Icemaker

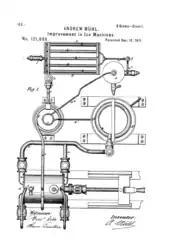
Icemaker Patent by Andrew Muhl, dated December 12, 1871

In 1748, the first known artificial refrigeration was demonstrated by William Cullen at the University of Glasgow. Mr. Cullen never used his discovery for any practical purposes. This may be the reason why the history of the icemakers begins with Oliver Evans, an American inventor who designed the first refrigeration machine in 1805. In 1834, Jacob Perkins built the first practical refrigerating machine using ether in a vapor compression cycle. The American inventor, mechanical engineer and physicist received 21 American and 19 English patents (for innovations in steam engines, the printing industry and gun manufacturing among others) and is considered today the father of the refrigerator.